Felipe Carvalho

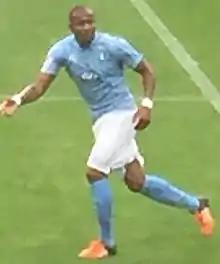

Luis Felipe Carvalho Da Silva (born 18 September 1993) is a Uruguayan football player who plays as a centre-back for Tacuarembó.